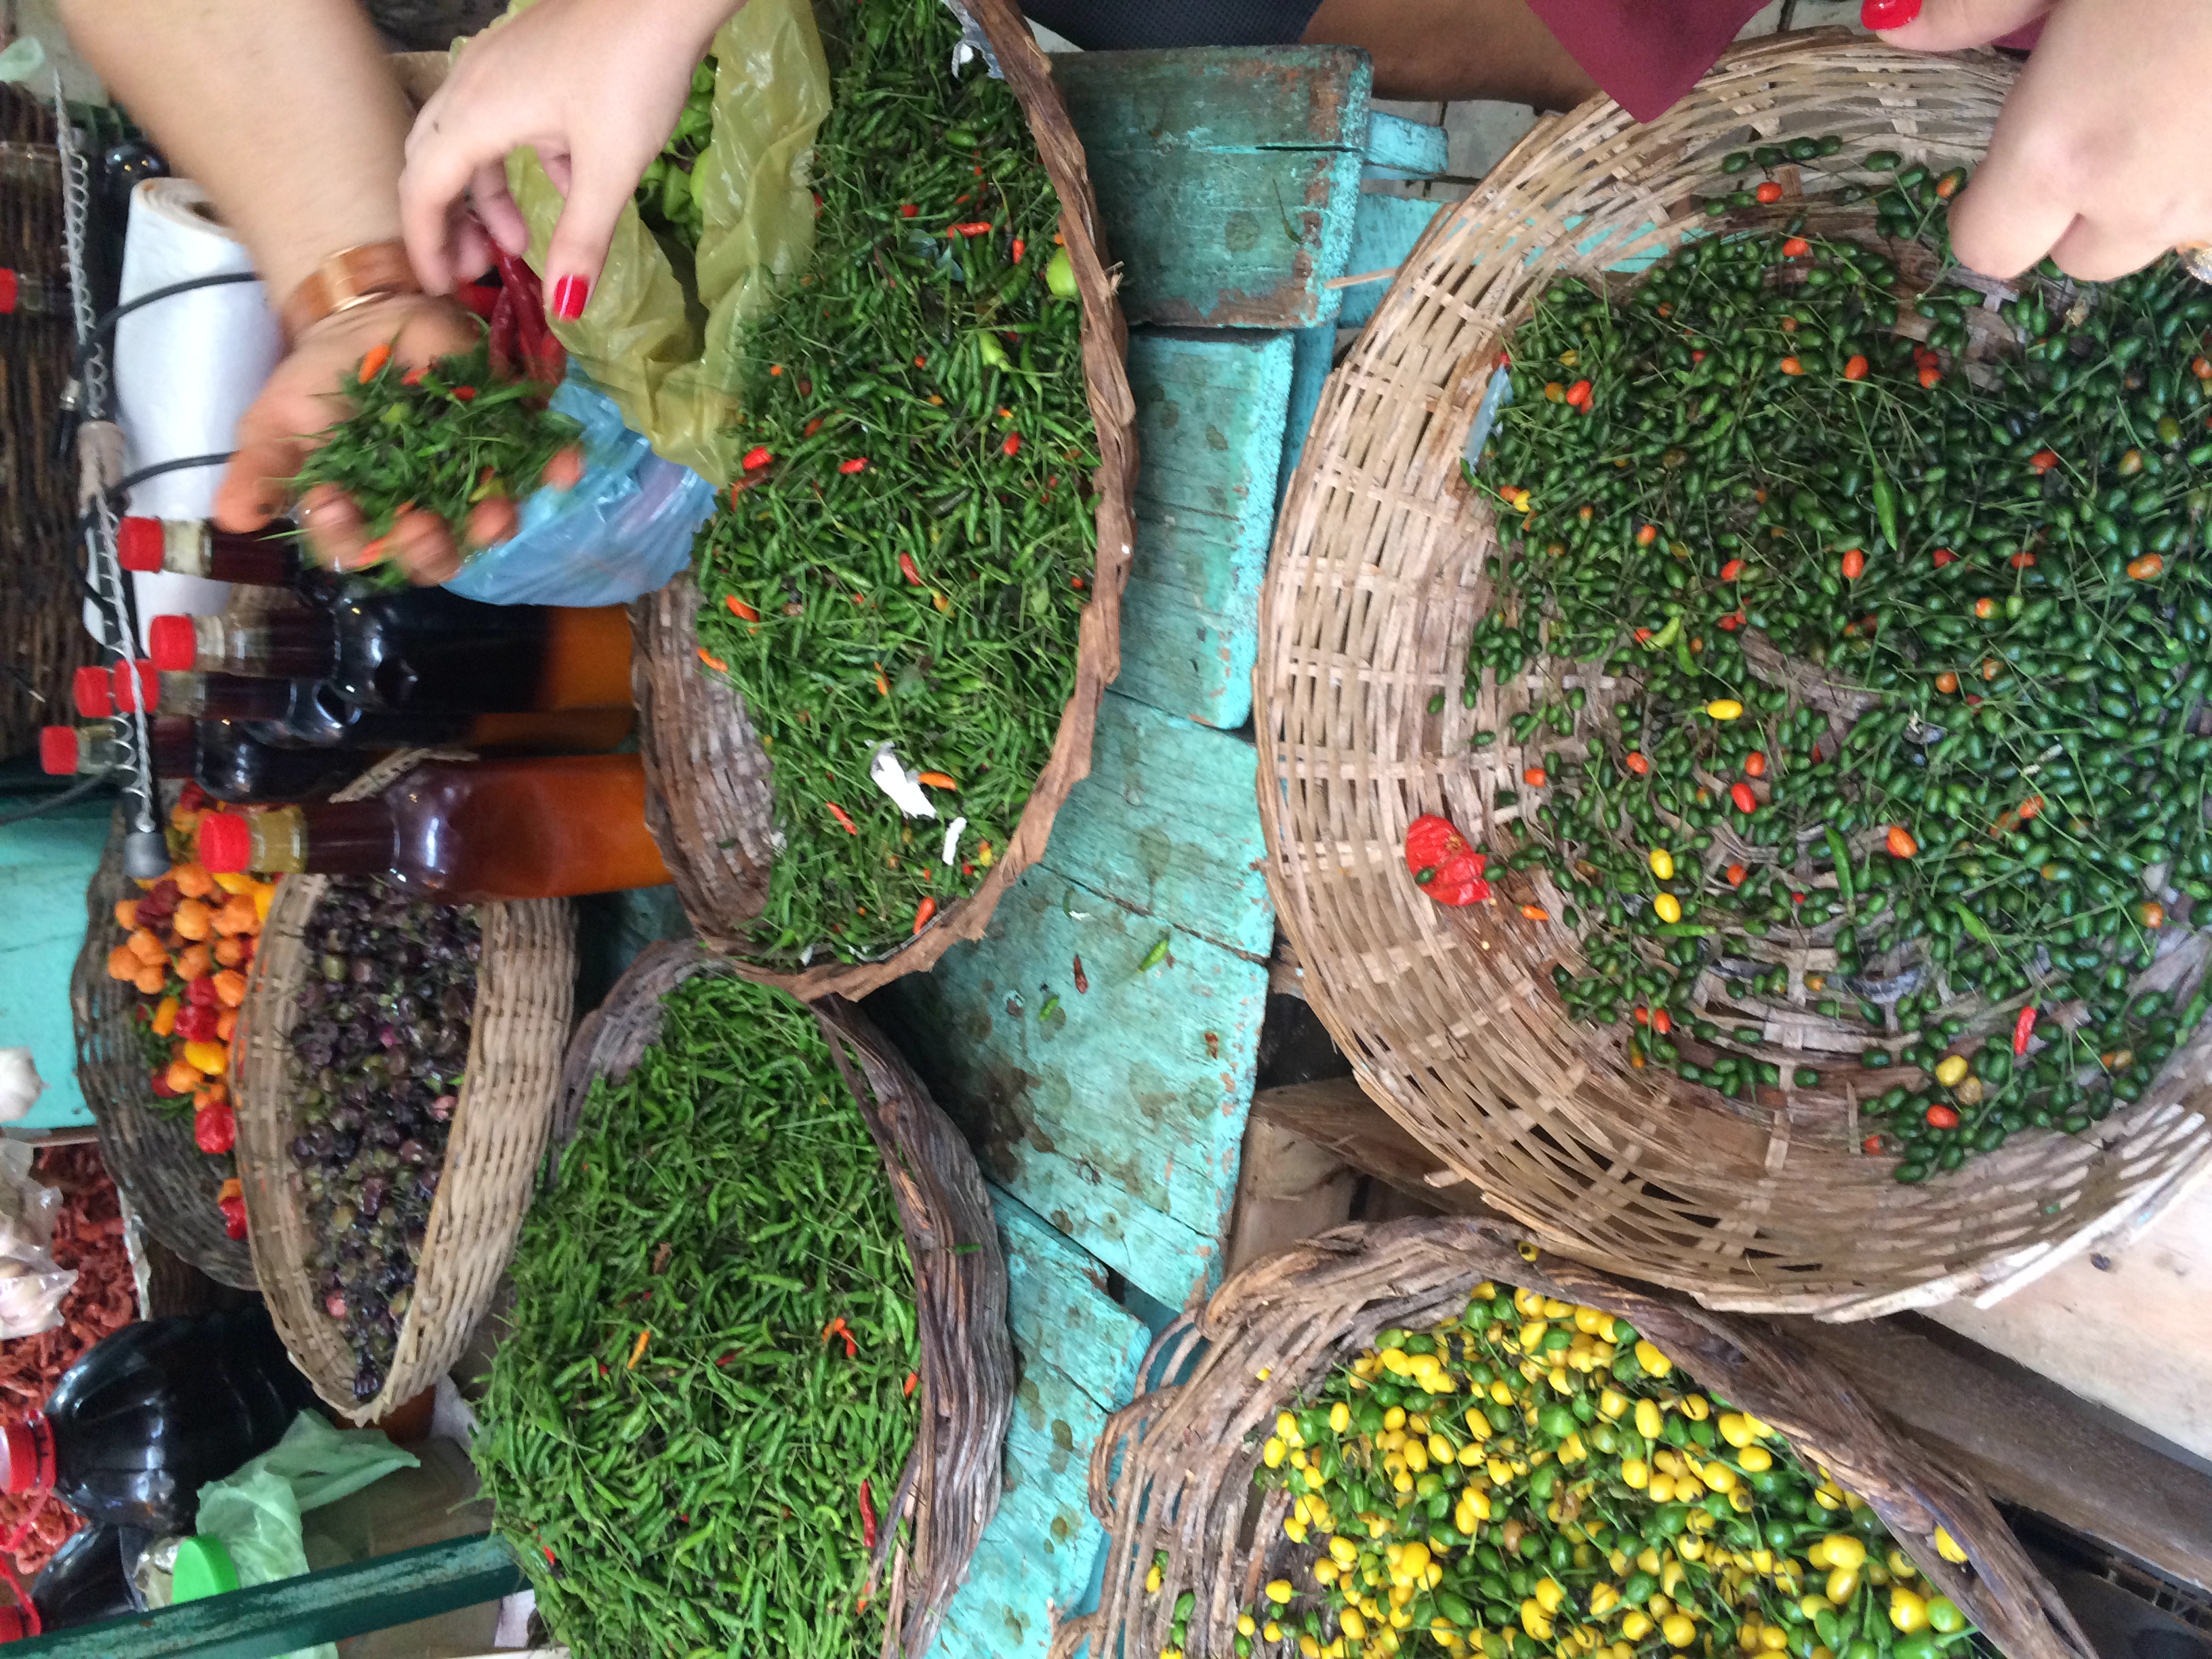
market, pepper, hand, green, plant, food, flower, natural foods, event, cuisine, houseplant, grass, ingredient, flowerpot, floristry, annual plant, garden, flower arranging, local food, fashion accessory, pattern, floral design, leaf vegetable, herb, marketplace, recipe, whole food, flowering plant, produce, superfood, soil, shrub, interior design, dish, ritual